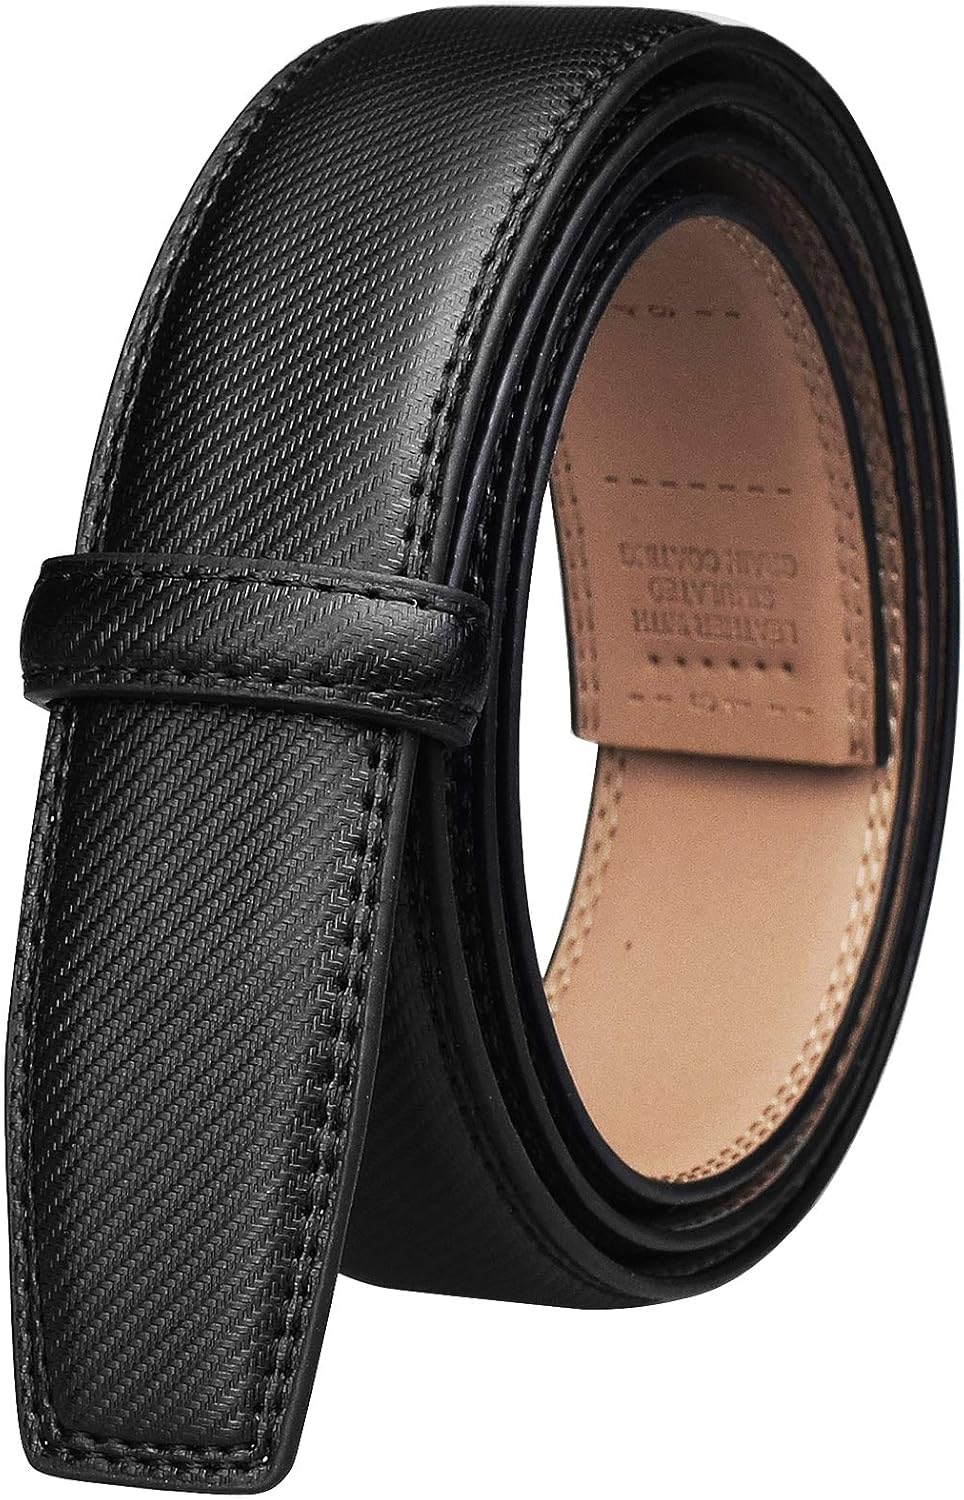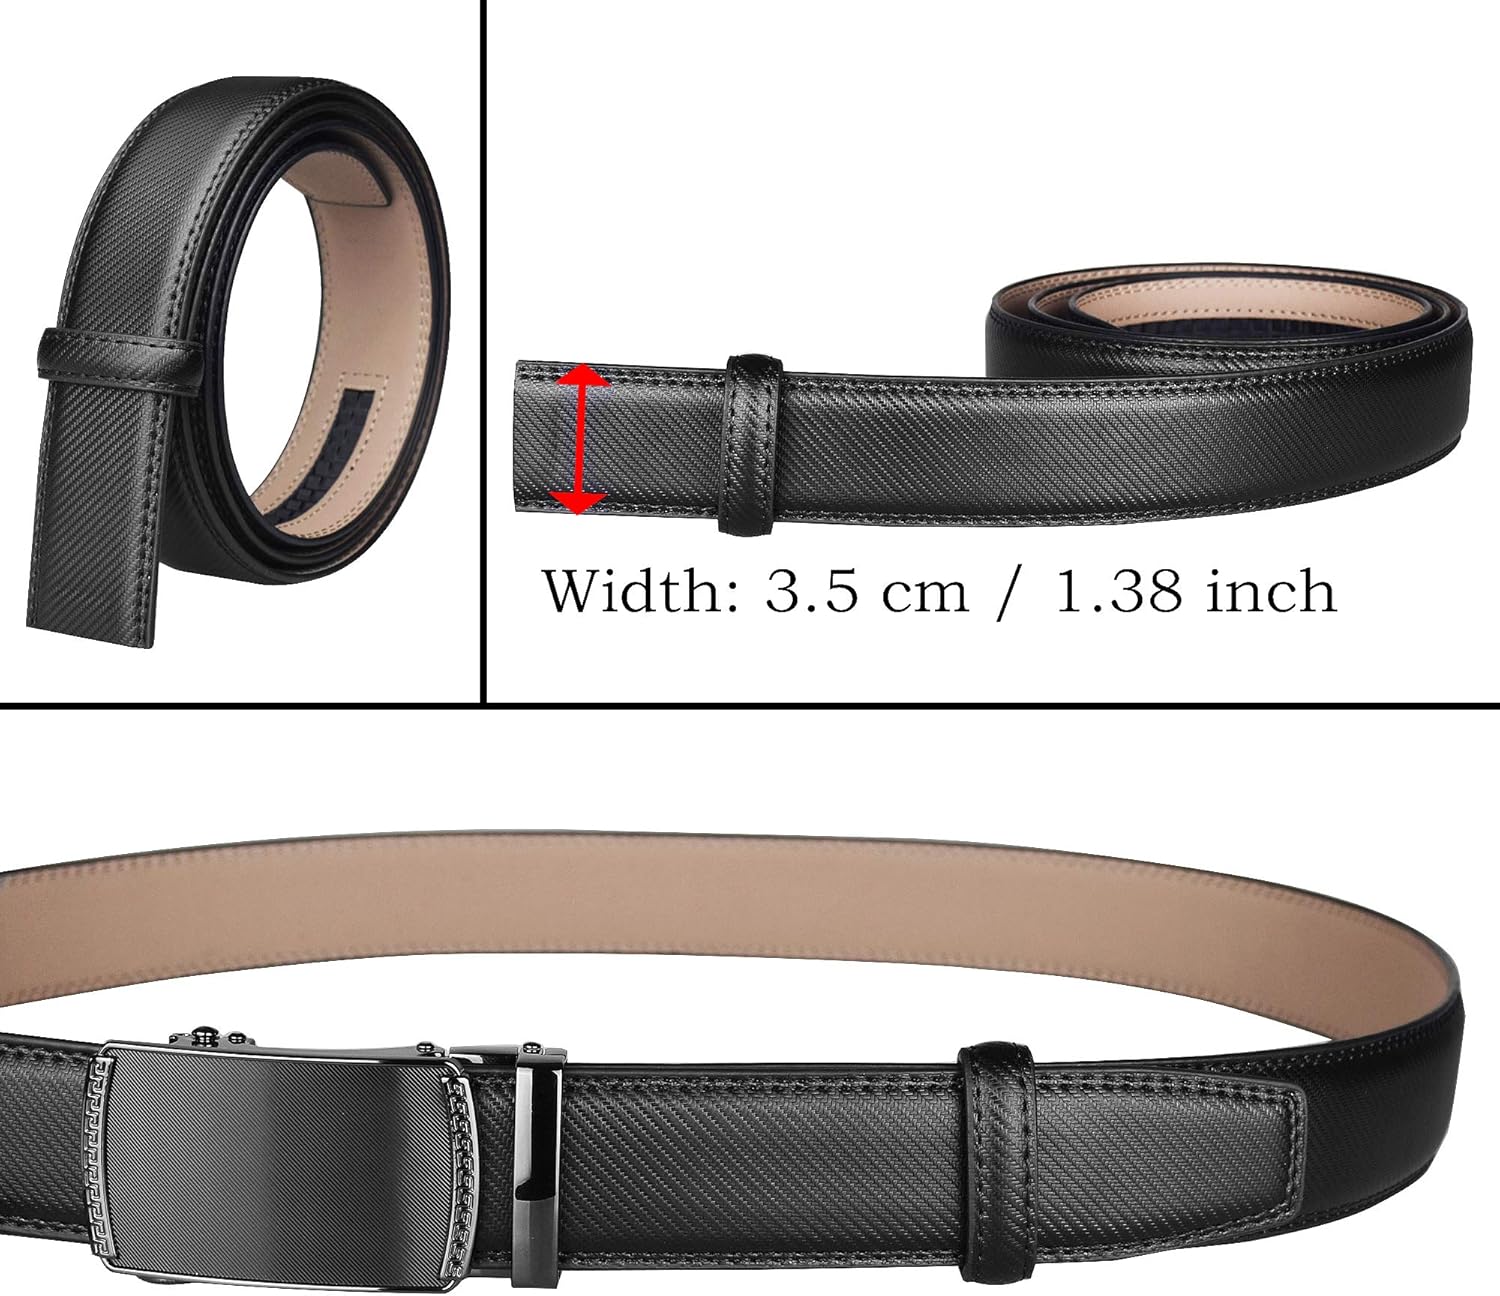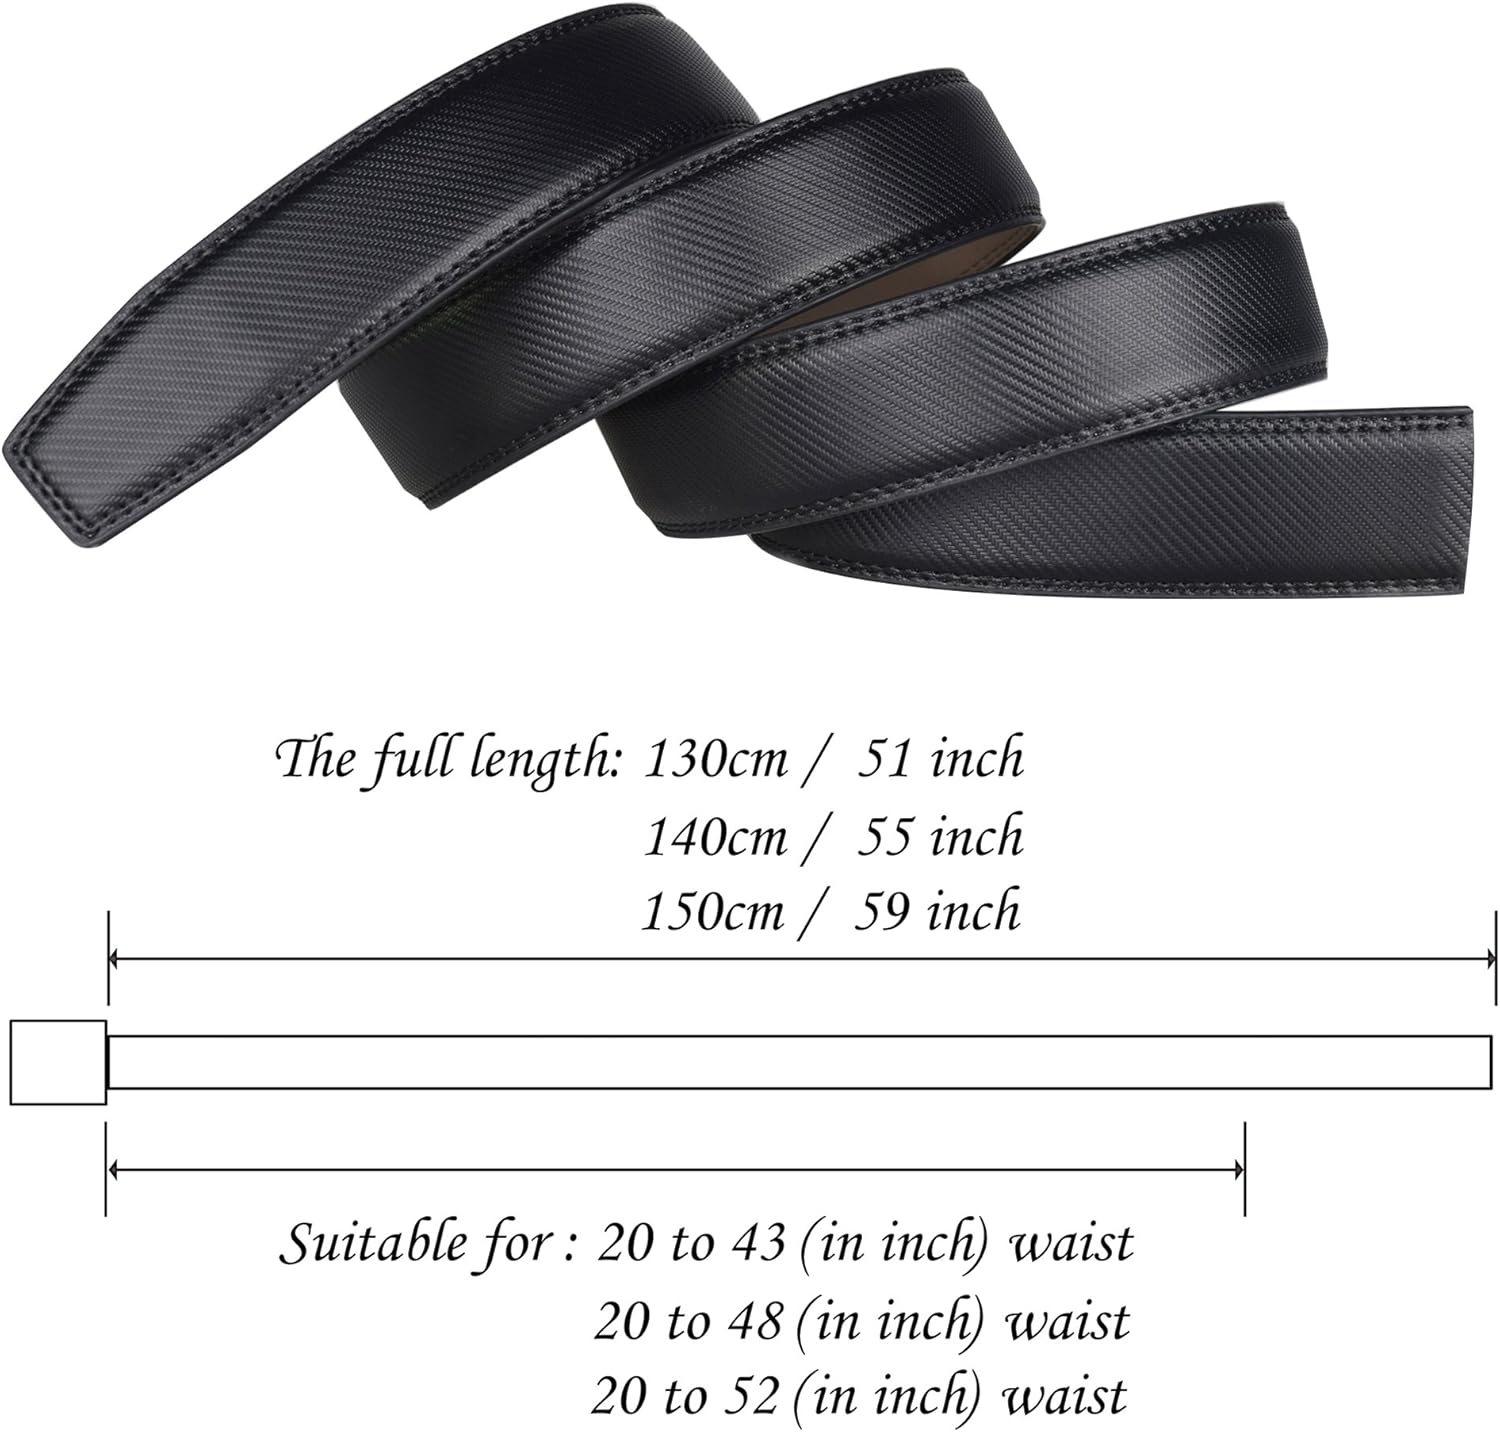
QISHI YUHUA Men's Leather Ratchet Belt Multiple Colour Without Buckle Wide Strap 1 3/8" in inch
Category: AMAZON FASHION
Welcome to QISHI YUHUA Amazon store. QISHI YUHUA Belt!!! Your best choice. If you need help or have any question, feel free to contract us.we will do our best to help you. Brand : QISHI YUHUA Material: Genuine Leather Style: Classic retro, Business, Casual, Fashion, Sports, Travel Wide: 3.5cm. Suitable for 3.5-3.6cm wide belt buckle. The QISHI YUHUA Belt is an evolution in belt design, style and function. Belt Features: (a)The belt is sleek and clean, and provides a perfect fit for everyone. (b)The tip of the belt inserts into the ratchet belt buckle, where a locking mechanism holds the belt in place from the back. (c)To remove the belt, just press the small metal lever on the bottom of the buckle, and the belt slides out of the buckle. (d)You're no longer restricted to 1 inch size adjustments, but can get a perfect custom-fit every time.
Features: 100% Leather | Imported | Ratchet,Snap closure | Dry Cloth Clean | Wide Strap: 1 3/8" (in inch), Materials: Genuine leather | Professional manufacturers, 100% quality guarantee and brand guarantee. | Easy Use - Just slide the belt into the buckle and pull the belt through, the buckle simply auto locks the belt, to release the belt, gently push the lever on the side of the buckle and lock will snap. Simple, smooth and sleek! | Trim to fit. If the belt is too long for you, you can trim the strap length to fit your size. | If for any reason you're not 100% SATISFIED, let us know and Our customer service team will give you the best solution